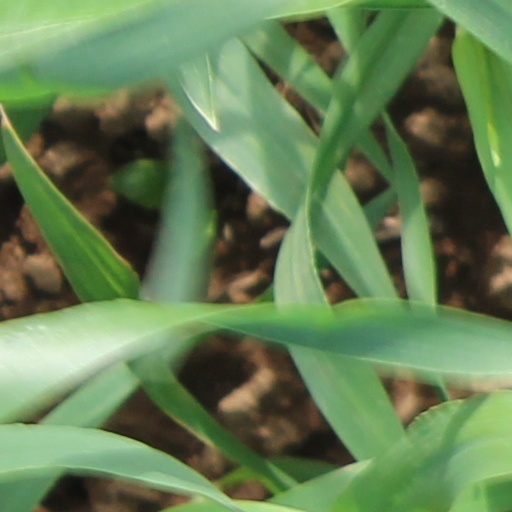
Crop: wheat